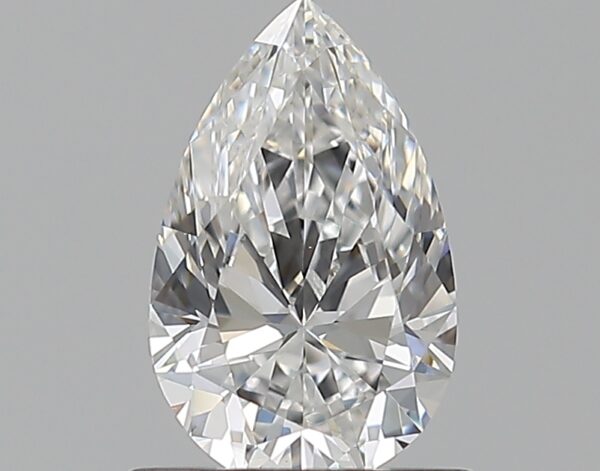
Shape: pear
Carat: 0.7
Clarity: VVS2
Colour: E
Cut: EX
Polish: EX
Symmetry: EX
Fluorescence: F
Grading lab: GIA
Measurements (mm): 7.81 x 4.86 x 3.04